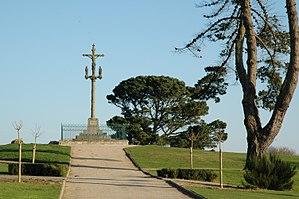
Parc du Champ de la Rive, Saint Pol de Léon This building is indexed in the Base Mérimée, a database of architectural heritage maintained by the French Ministry of Culture,
Saint-Pol-de-Léon [sɛ̃ pɔl də leɔ̃] est une commune française du département du Finistère, en région Bretagne.